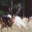
Label: deer